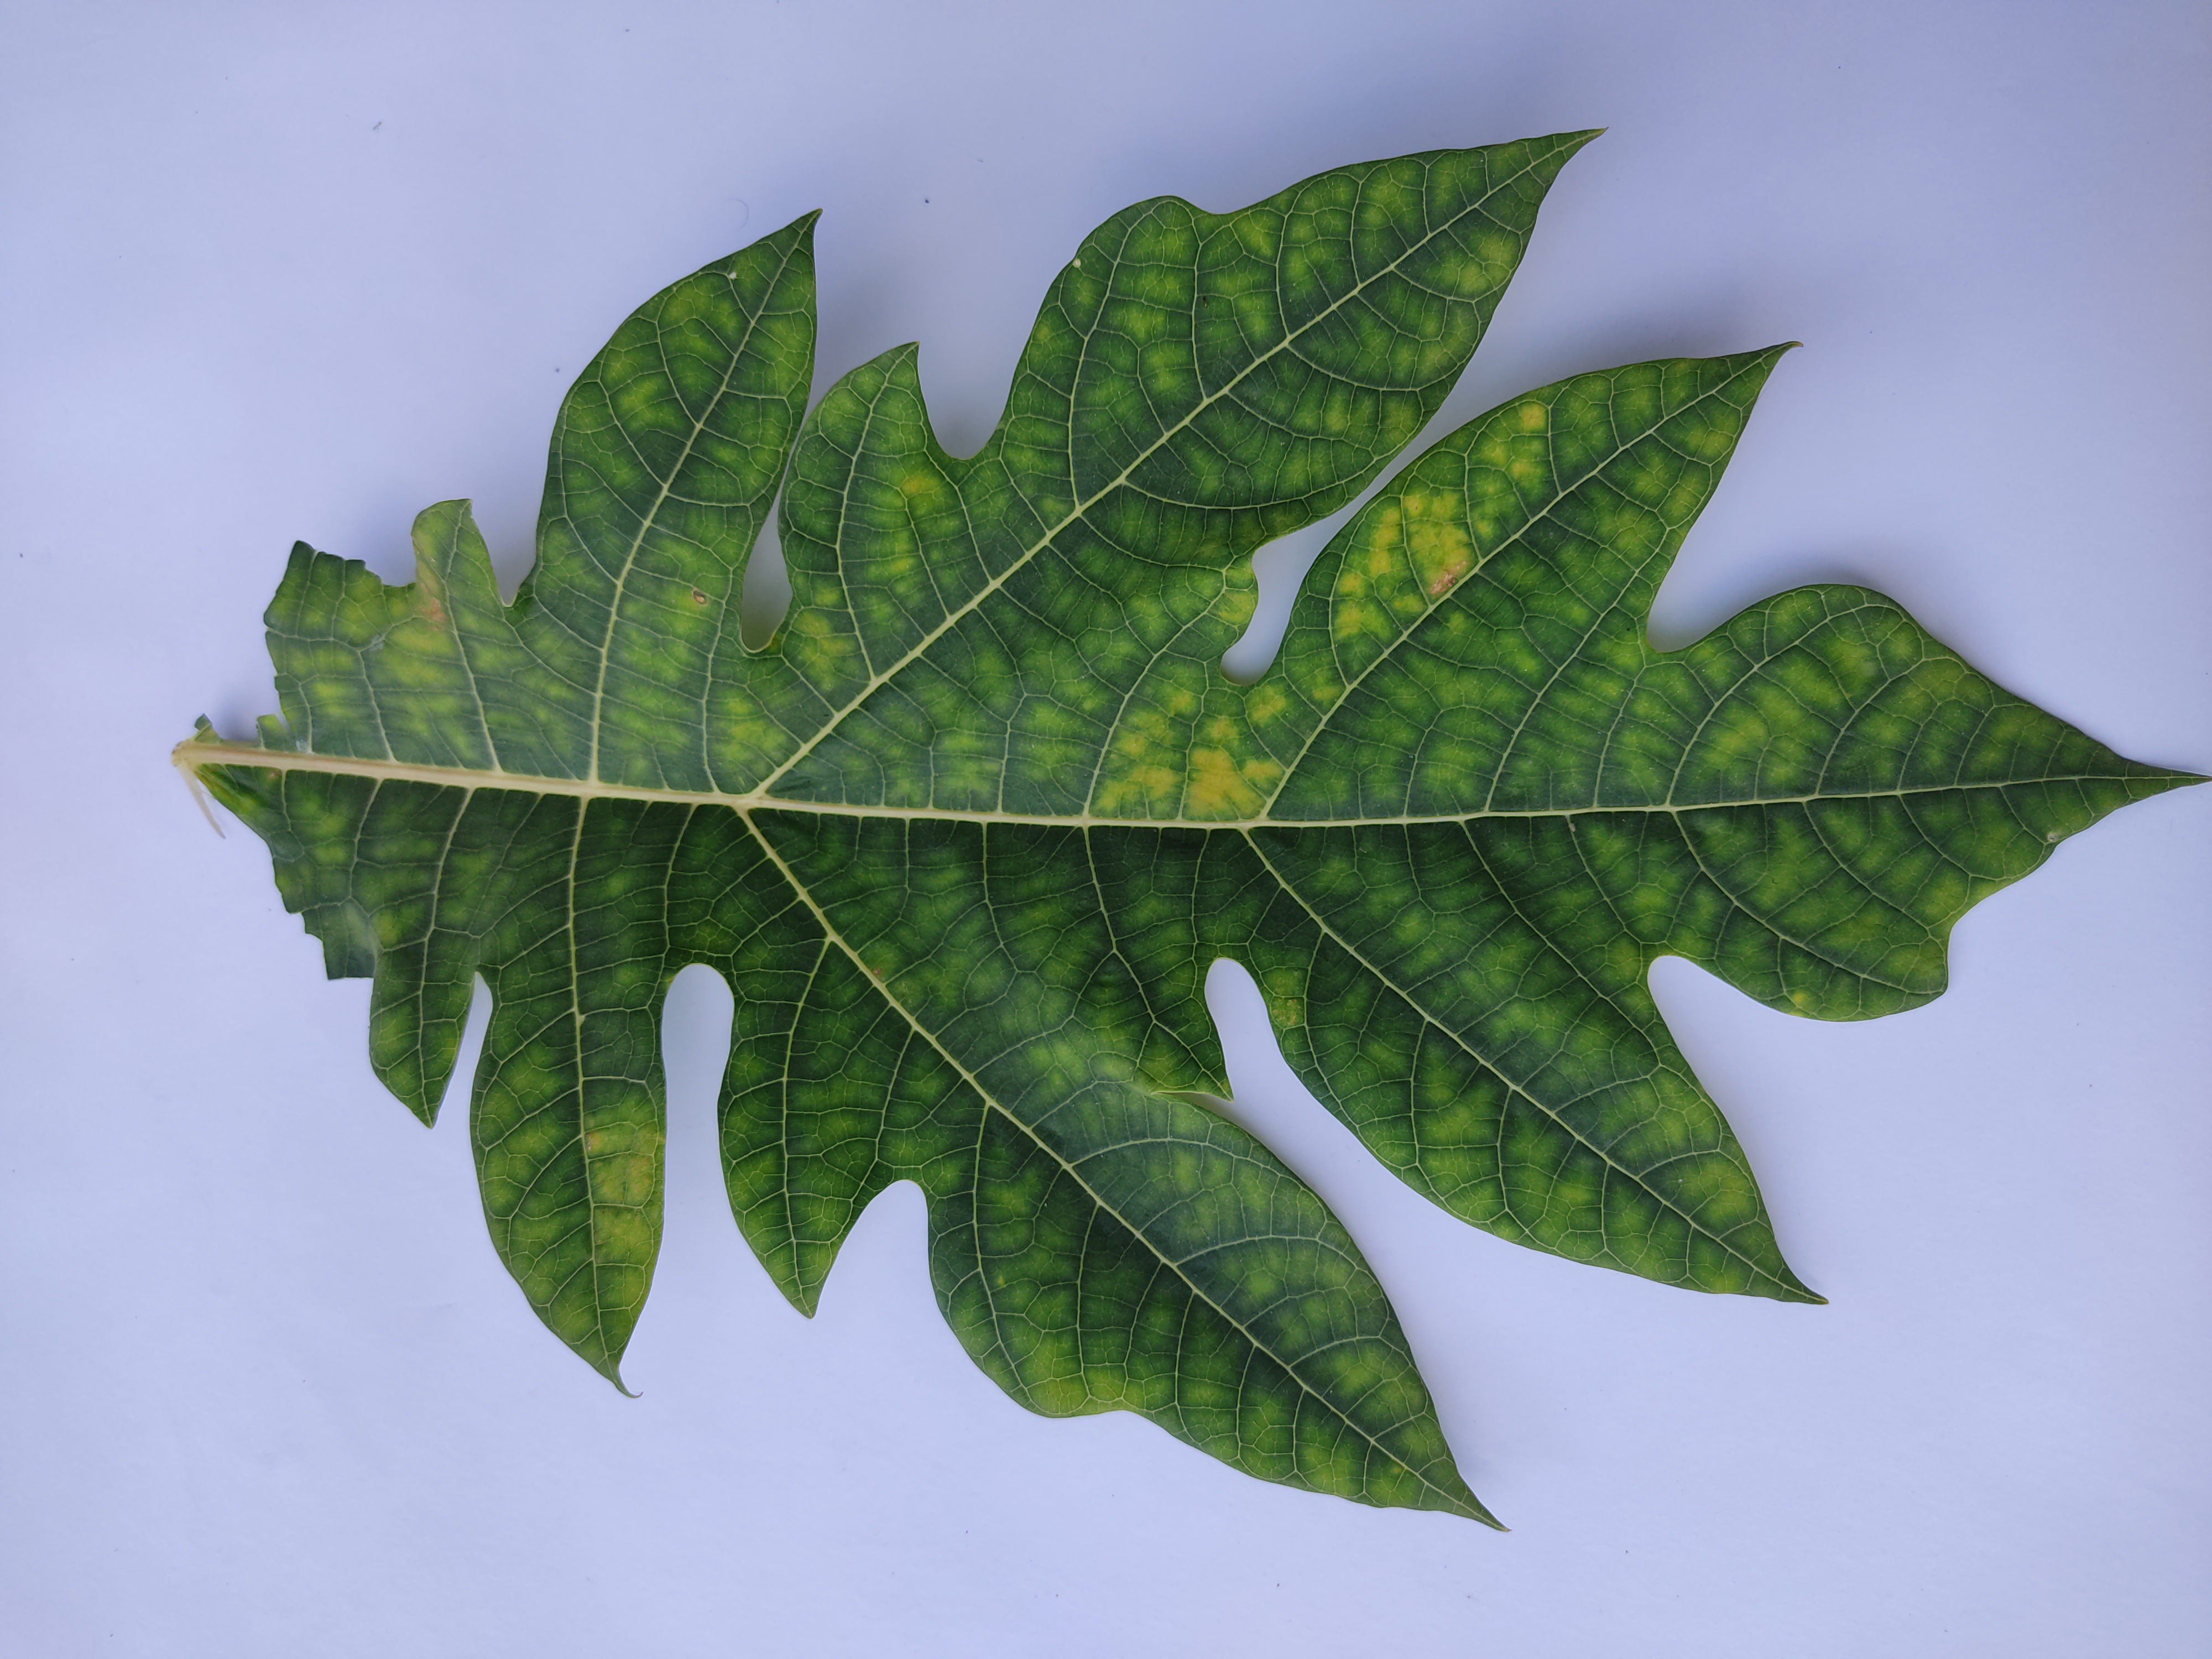
Label: Ring Spot